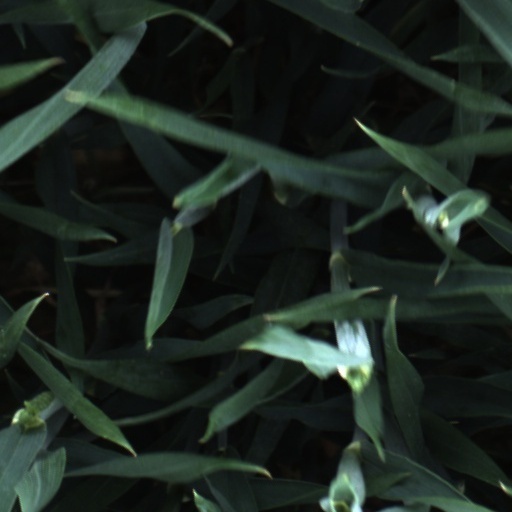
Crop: wheat